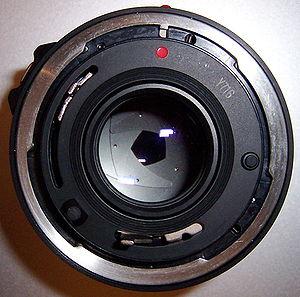
Le système de monture Canon FD et les objectifs FD associés ont été développés par Canon pour les appareils reflex argentiques.